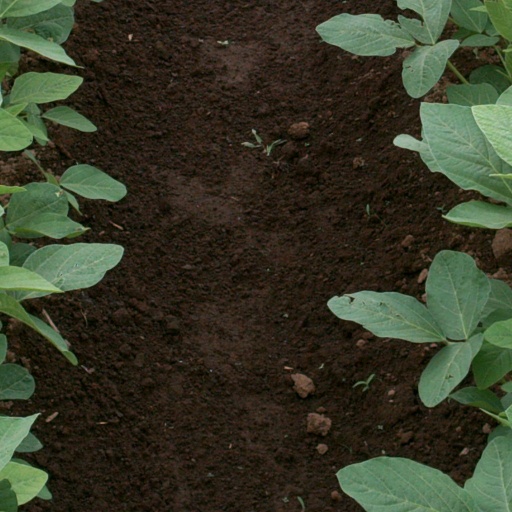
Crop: soybean